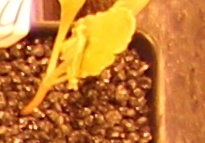
Label: Sugar beet